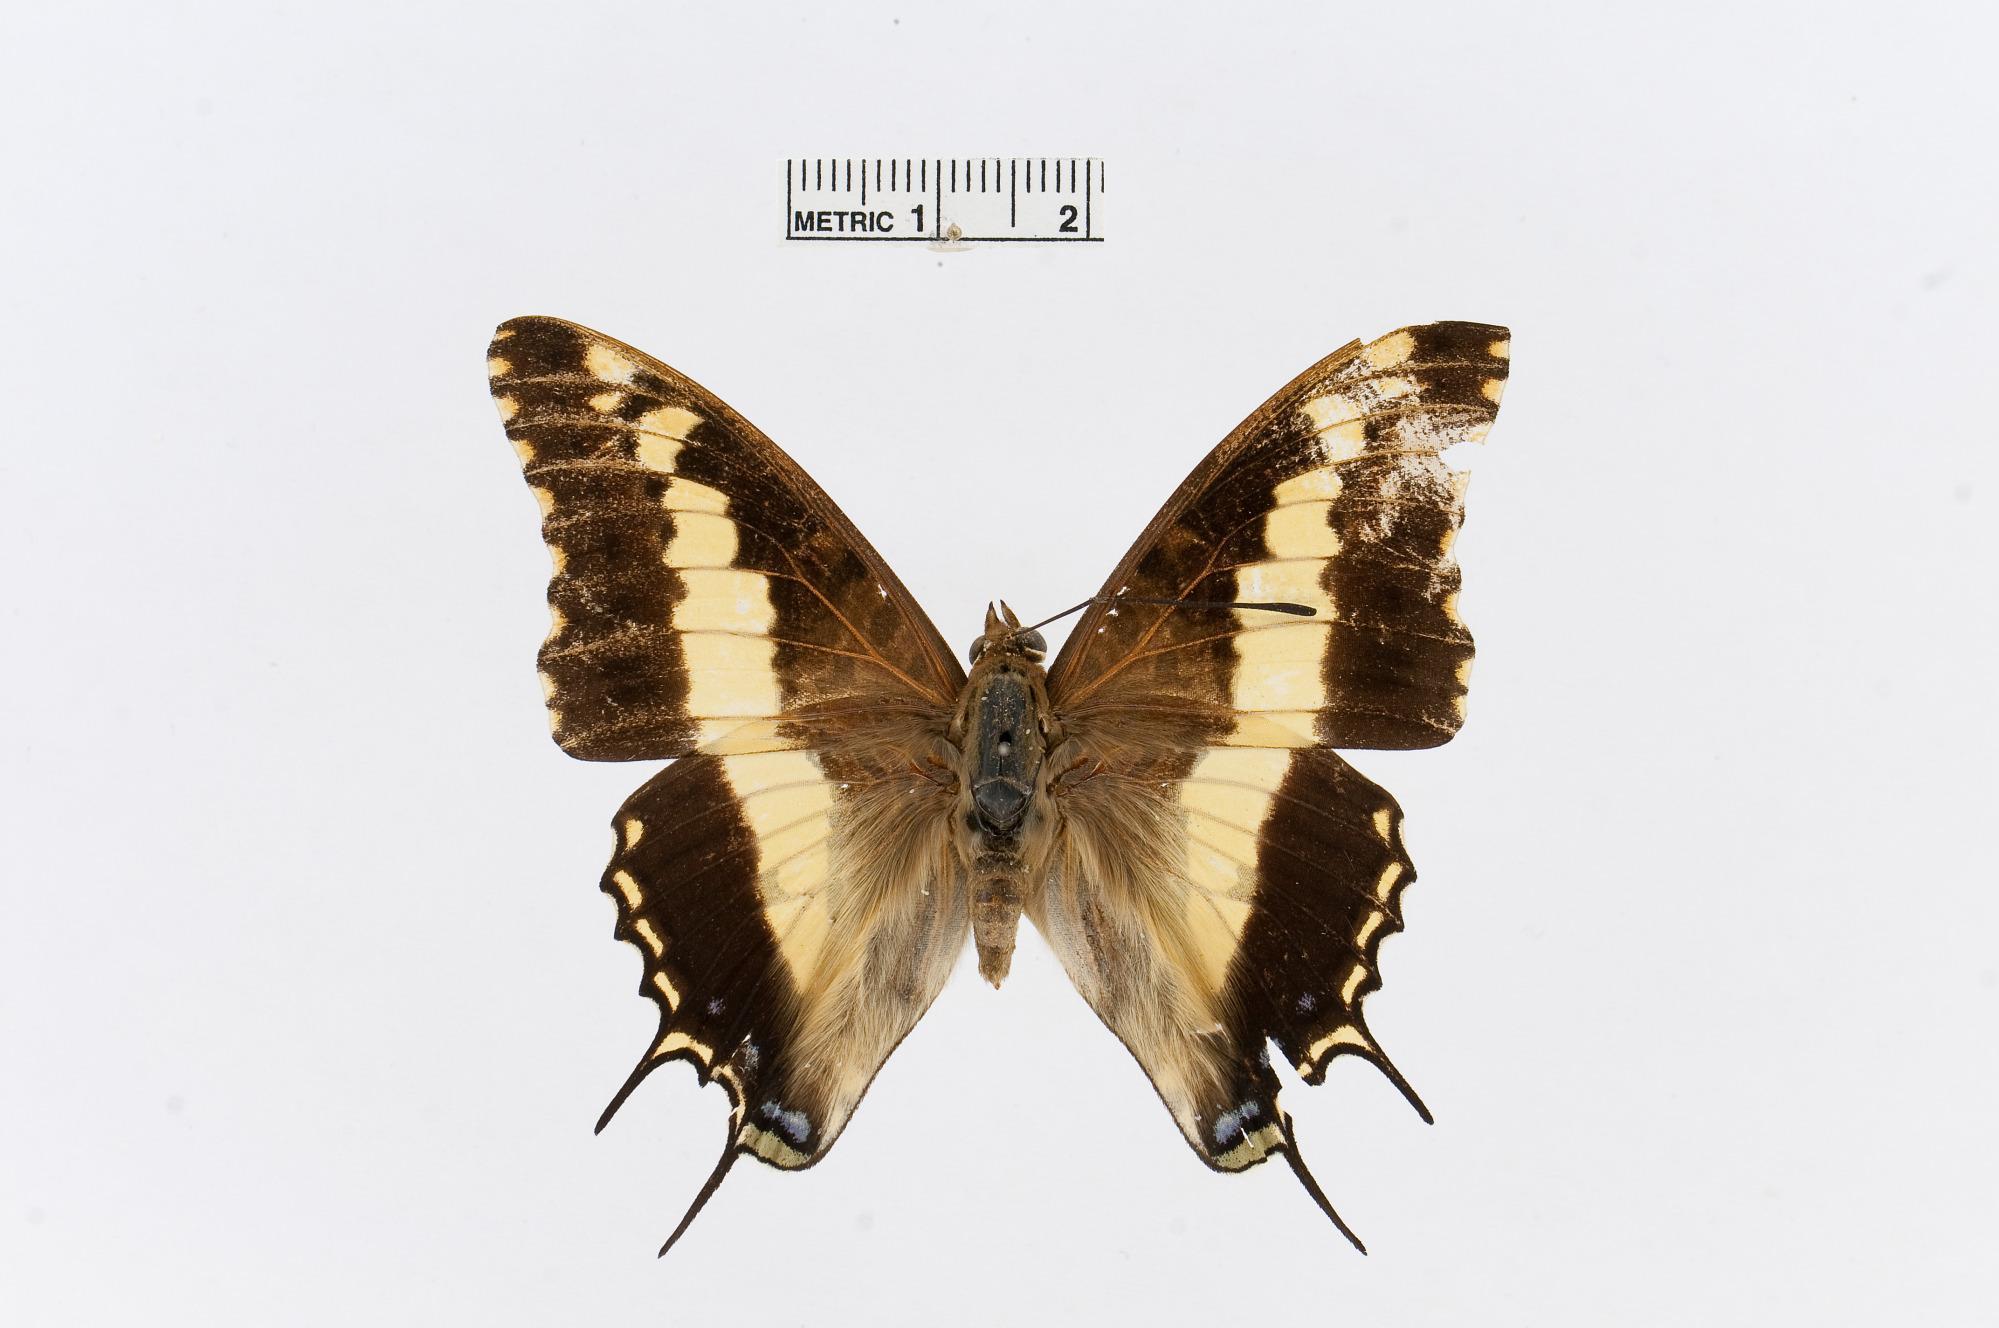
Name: Charaxes hansali
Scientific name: Charaxes hansali Felder & Felder, 1867
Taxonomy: Animalia, Arthropoda, Insecta, Lepidoptera, Nymphalidae, Charaxinae